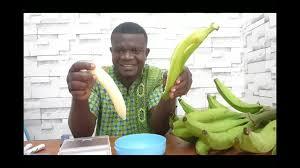
Mwanaume mmoja, ambaye amevalia shati la kijani kibichi, anaonekana akitoa ndizi magwanda. Ndizi hizo, ni za  rangi ya kijani. Kando yake, kuna bakuli ya rangi ya buluu.